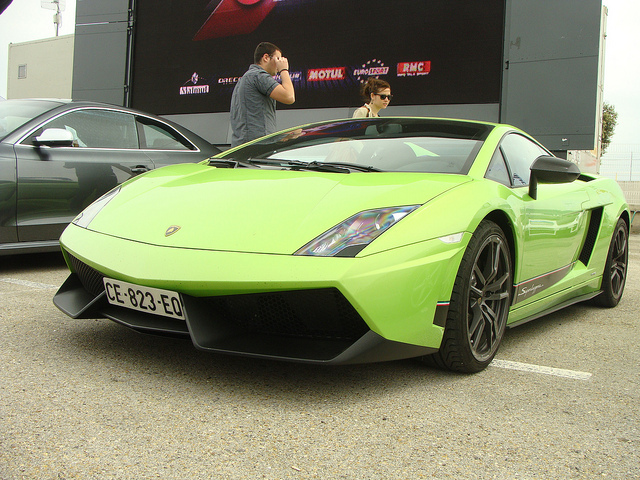
Car model: 2012 Lamborghini Gallardo LP 570-4 Superleggera